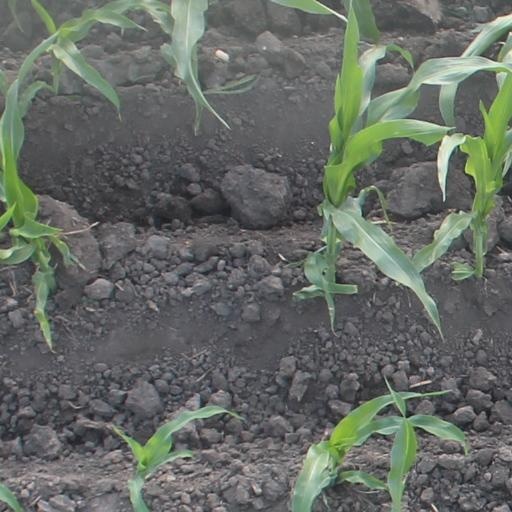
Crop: maize; corn